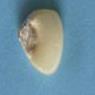
Maize quality: Good